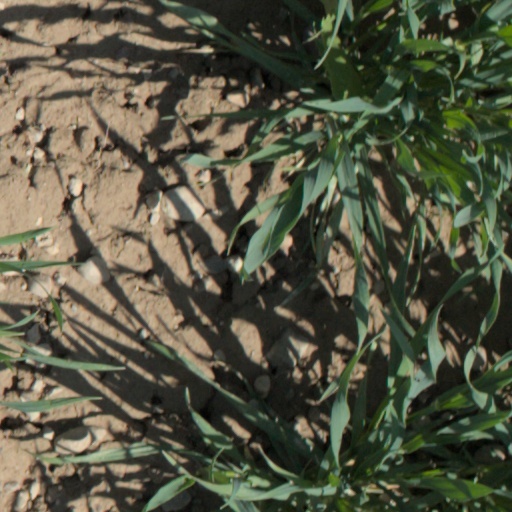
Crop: wheat